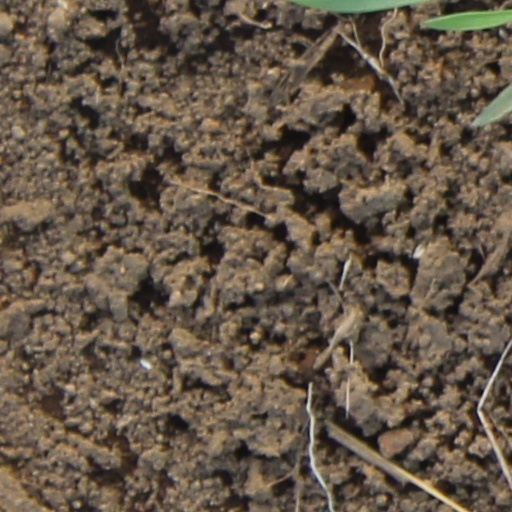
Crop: wheat